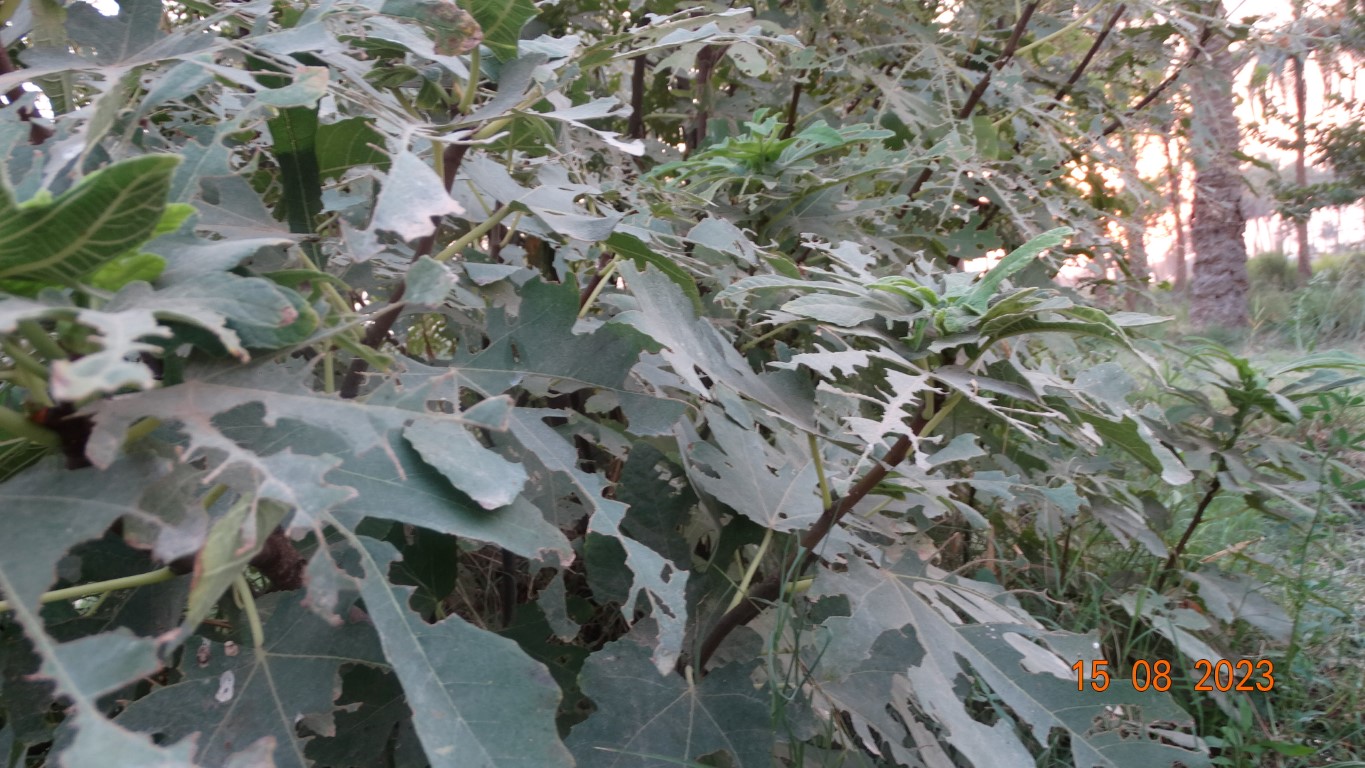
Label: infected